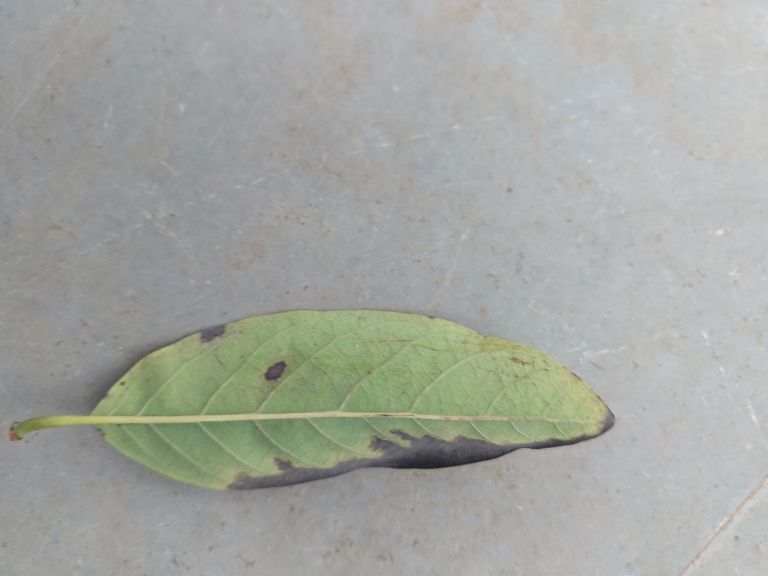
Disease label: Leaf spot on Leaves